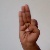
The image shows a hand gesture representing the letter 'F' in Indian Sign Language.